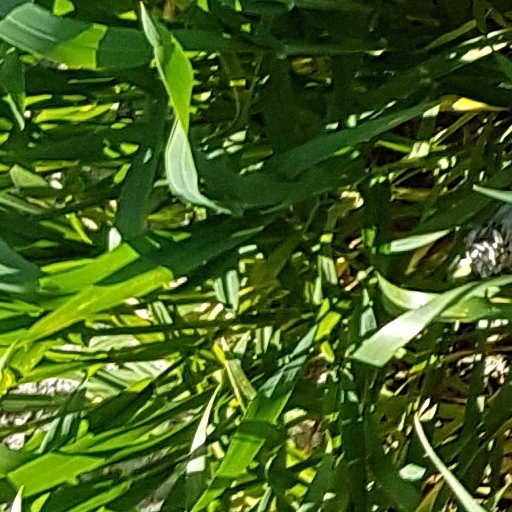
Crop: wheat